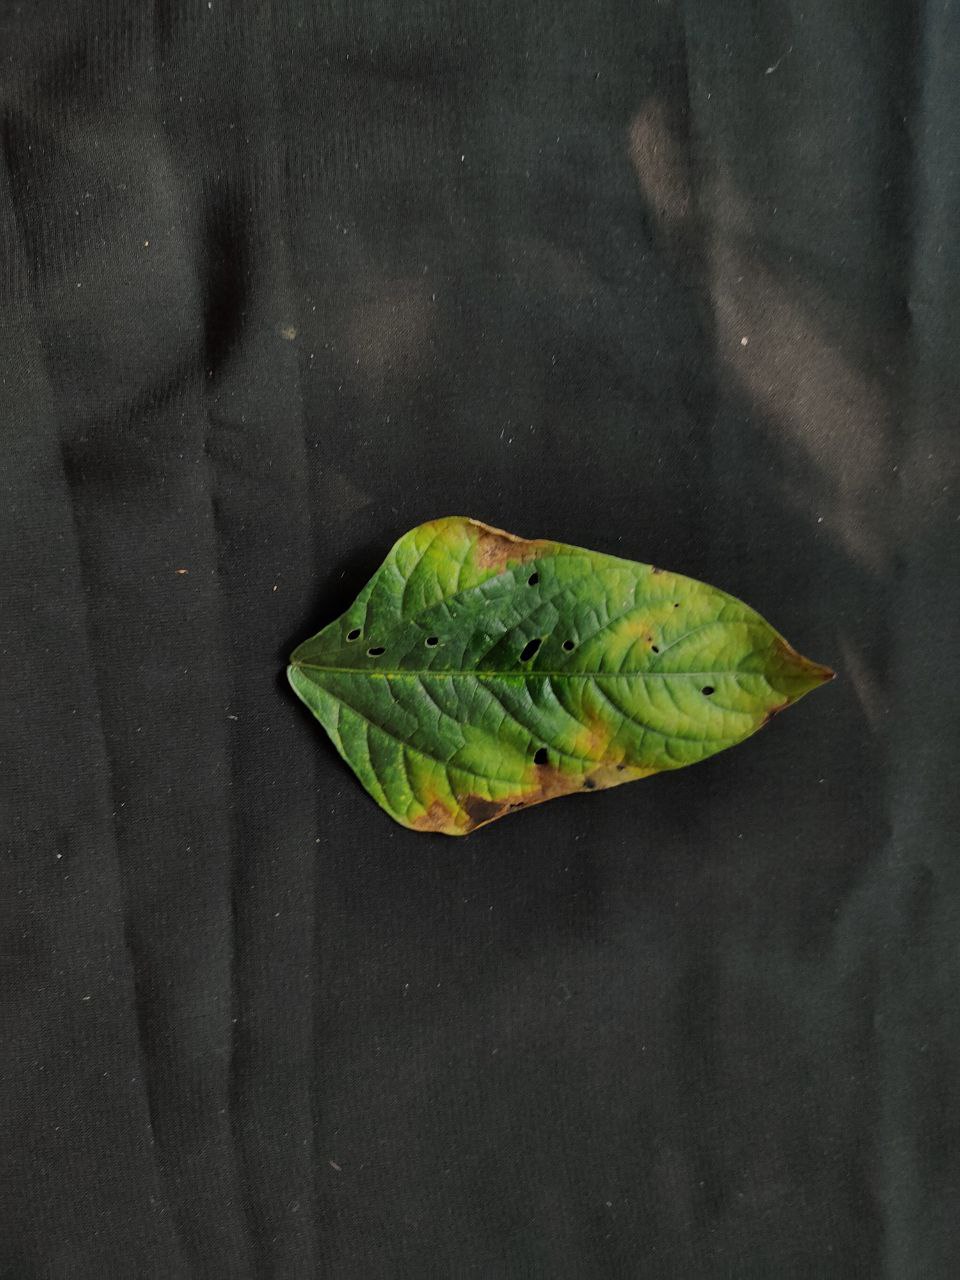
Crop: cowpea
Leaf condition: Bacterial wilt